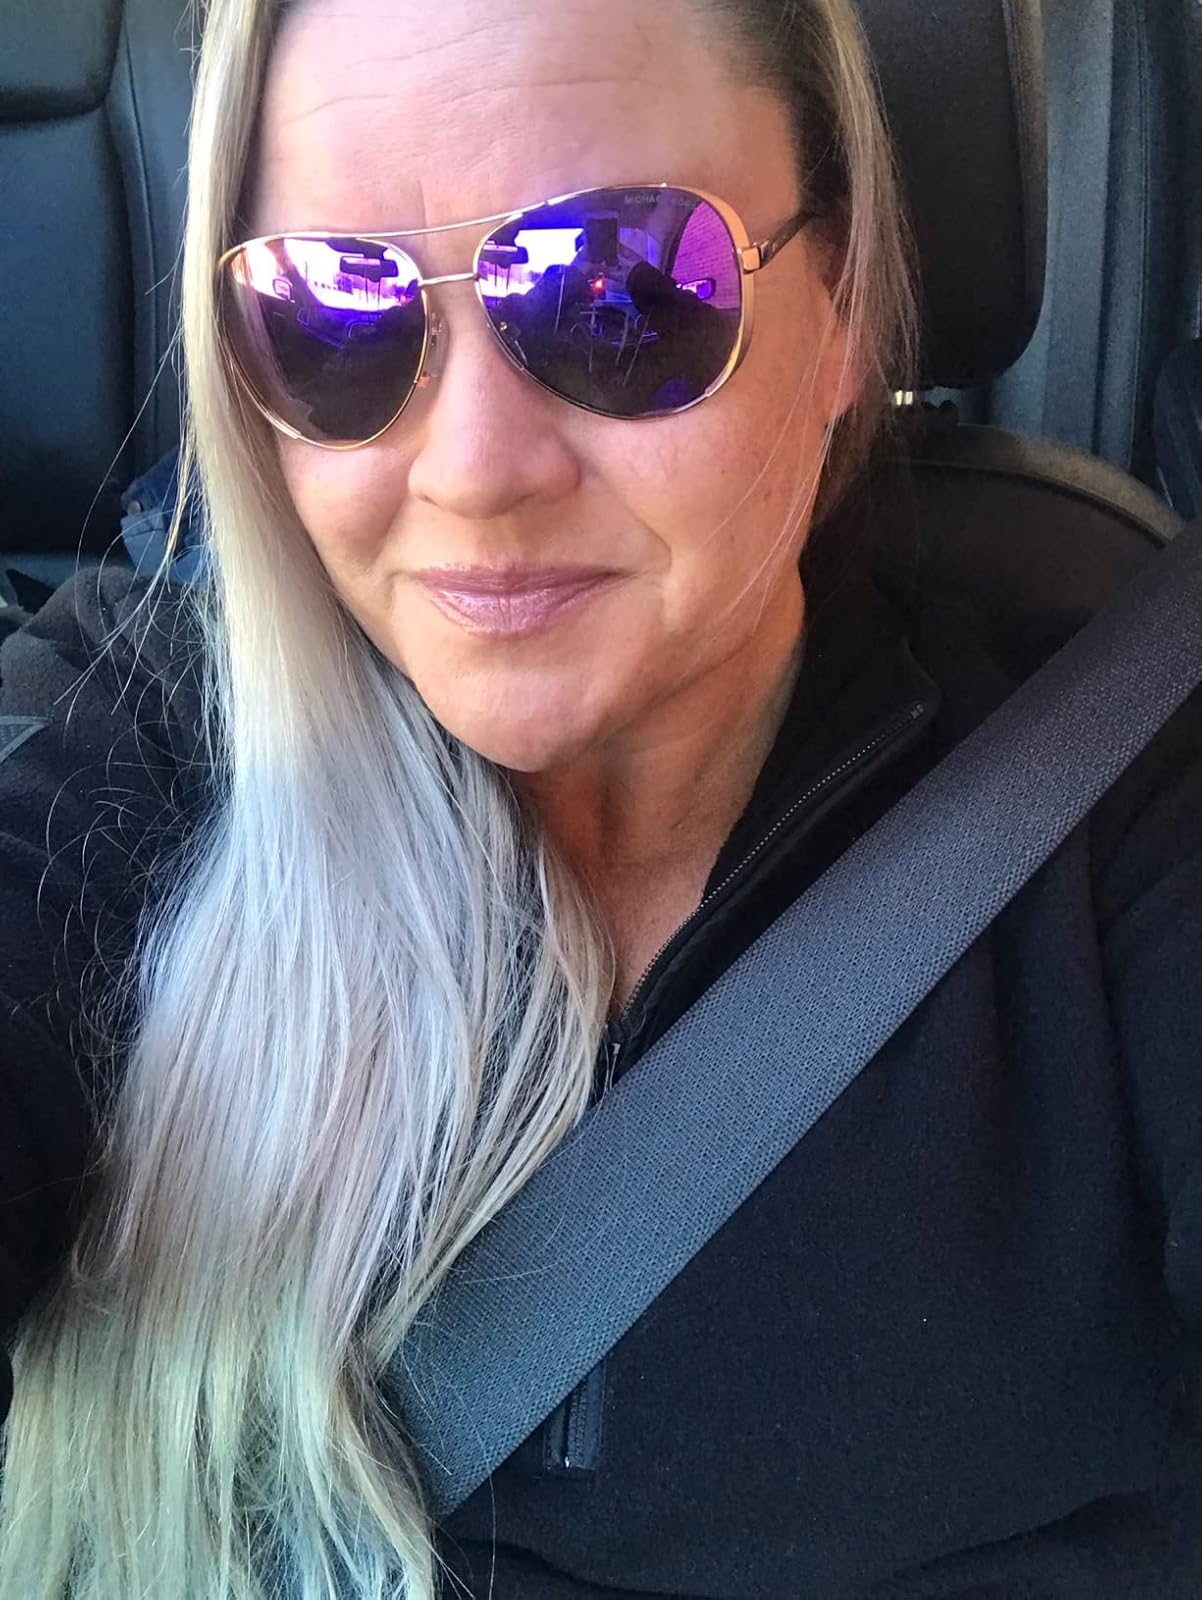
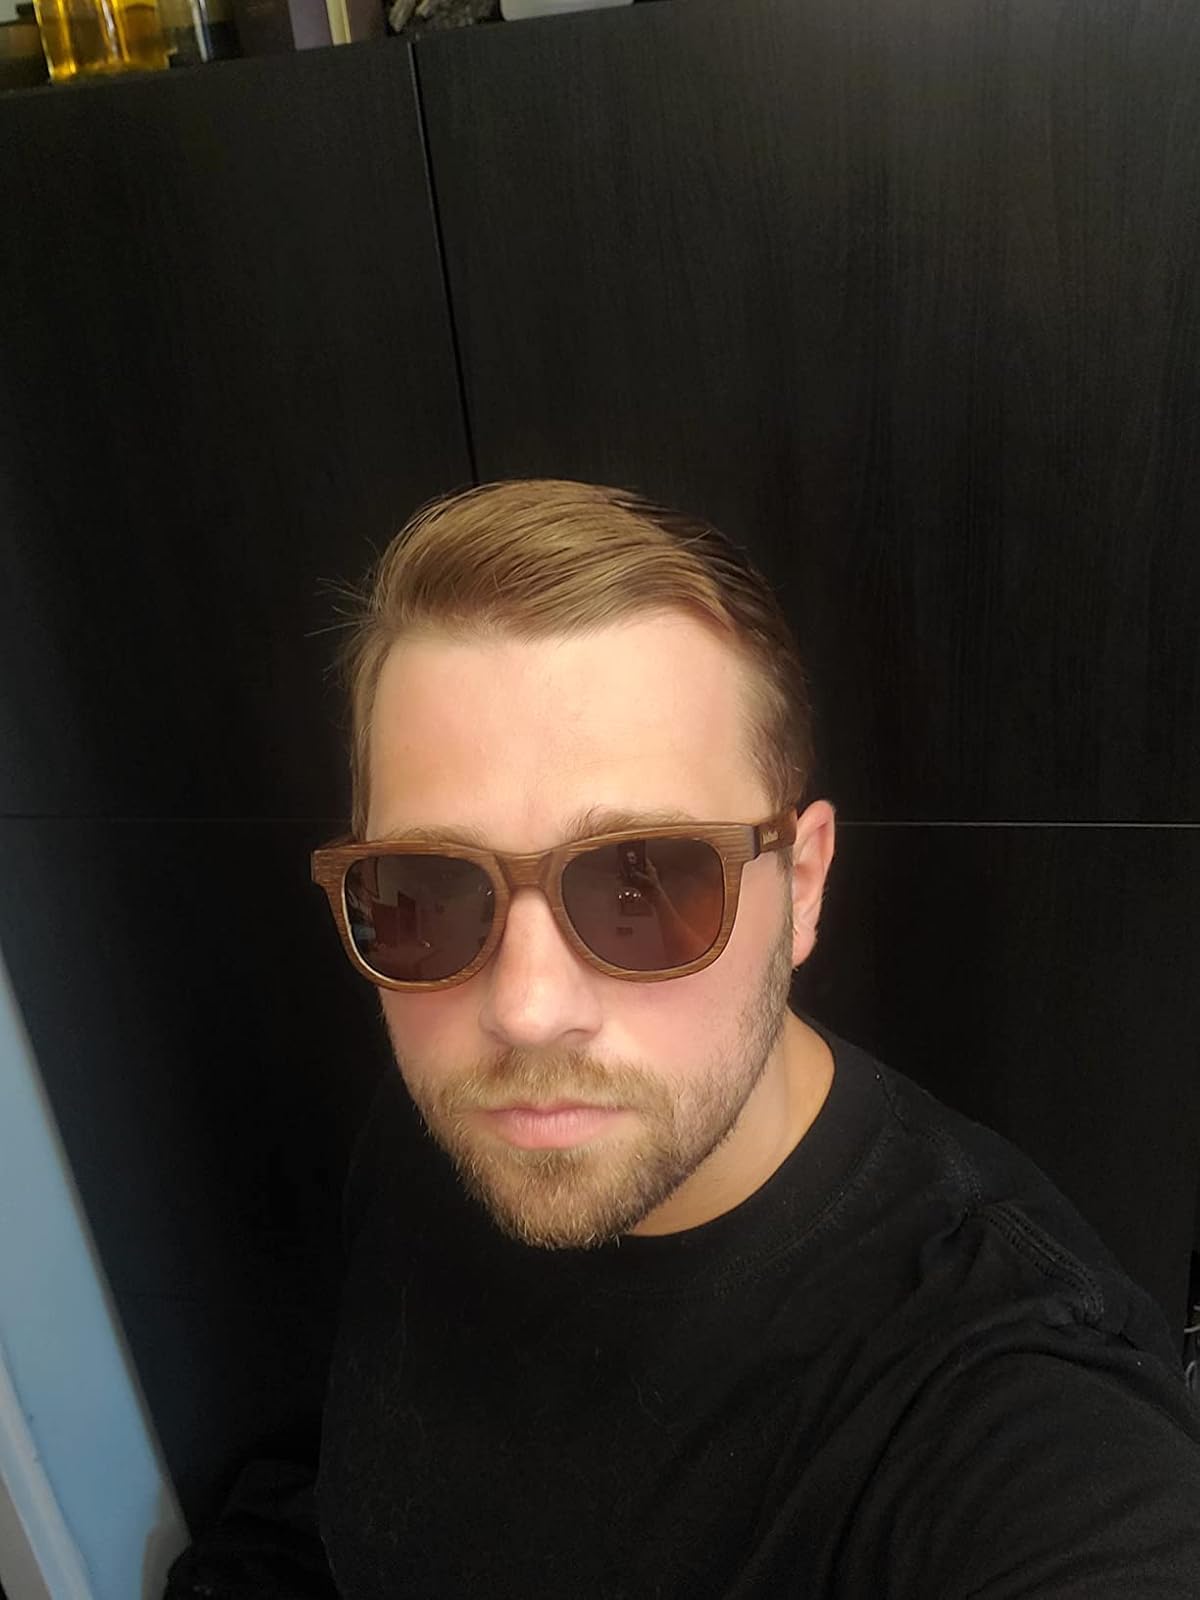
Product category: accessories_sunglasses
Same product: no